Order of the Immaculate Conception of Vila Viçosa

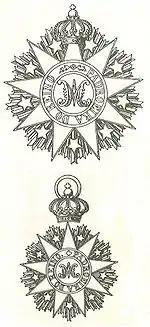
Breast Star of the Grand Cross and sash insignia of the Order of the Immaculate Conception of Vila Viçosa

The order's insignia was designed by the French painter Jean-Baptiste Debret (1768–1848), who was in charge of creating in Rio de Janeiro an arts and crafts lyceum (Escola Real de Artes e Ofícios) under the auspices of King João VI and the Marquis of Marialva. The order's sash is light blue and white. The medallion is starshaped and crowned, and in it center has a monogram with the letters "AM". Surrounding the monogram there is an inscription saying ""Padroeira do Reino"" ("Patroness of the Kingdom").